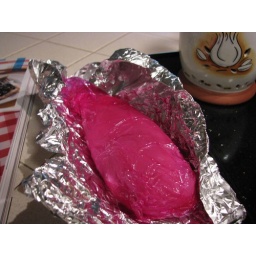
chicken in pink